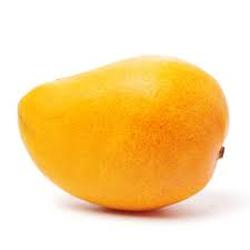
Label: Mango